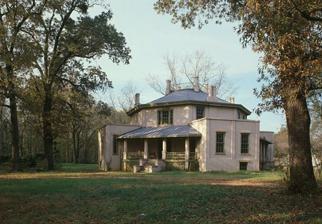
Building: Octagon House (Laurens, South Carolina)
Country: United States of America
Year built: 1862
Historic house in South Carolina, United States United States historic place Octagon House U.S. National Register of Historic Places Zelotes Holmes House Show map of South Carolina Show map of the United States Location 619 East Main Street, Laurens, South Carolina Coordinates 34°29′57″N 82°0′5″W / 34.49917°N 82.00139°W / 34.49917; -82.00139 Built 1859 Architect Zelotes Lee Holmes Architectural style Octagon Mode NRHP reference No. 73001715 Added to NRHP March 20, 1973 The Octagon House , also known as Zelotes Holmes House , is a historic octagonal house located in Laurens , South Carolina , United States. Designed and built in 1859 to 1862 by the Rev. Zelotes Lee Holmes, a Presbyterian minister and teacher, it is thought to be the first concrete house erected in South Carolina. It was called the Zelotes Holmes House by the Historic American Buildings Survey . Also known as the Old Holmes House , the Old Watson House and the Holmes-Watson House , it was added to the National Register of Historic Places on March 20, 1973. See also List of Registered Historic Places in South Carolina References